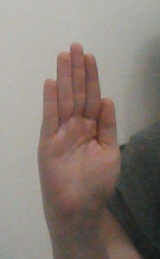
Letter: seen